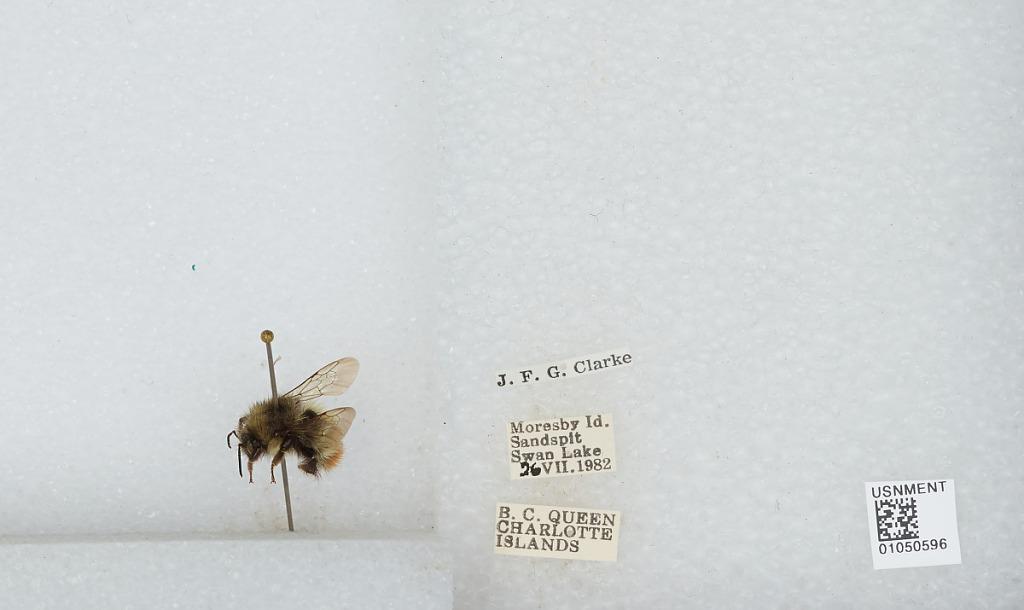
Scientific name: Bombus sp.
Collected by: J. Clarke
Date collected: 1982-7-26
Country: Canada
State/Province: British Columbia
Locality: Moresby Island, Sandspit. Swan Lake, Queen Charlotte Islands
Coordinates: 53.25, -131.833